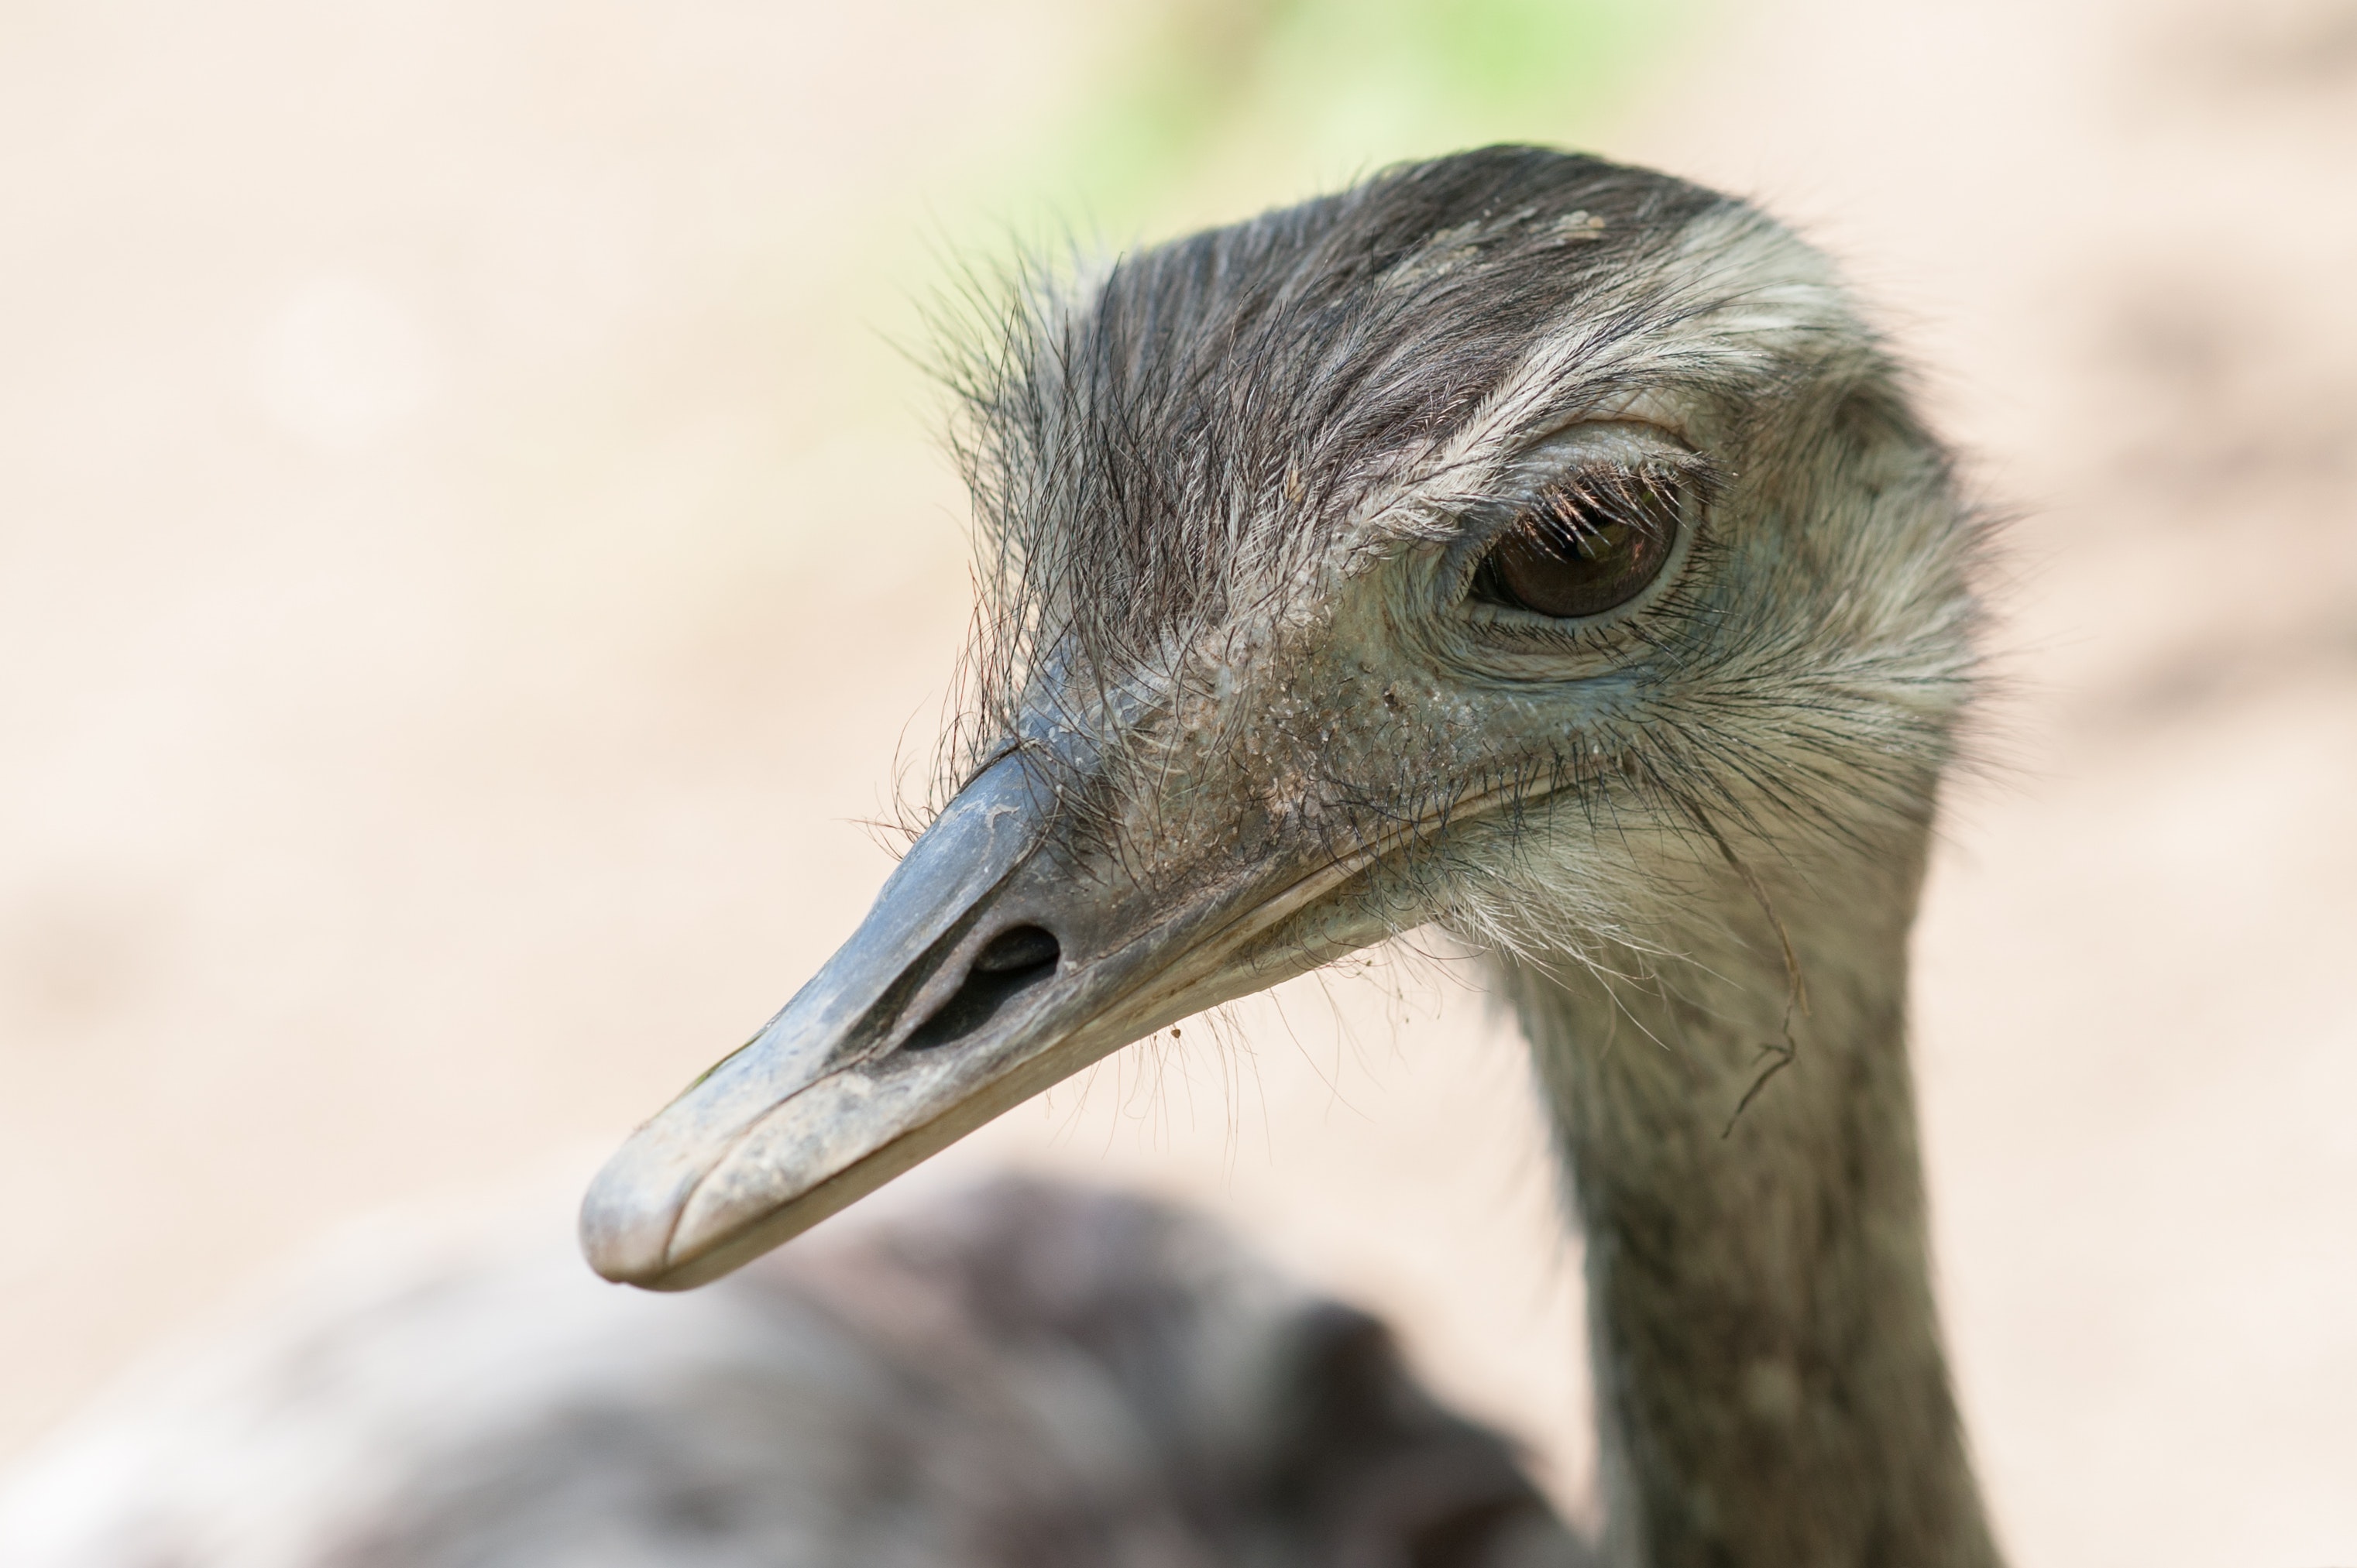
ostrich, vertebrate, bird, beak, Greater rhea, ratite, flightless bird, close up, emu, wildlife, adaptation, zoo, casuariiformes